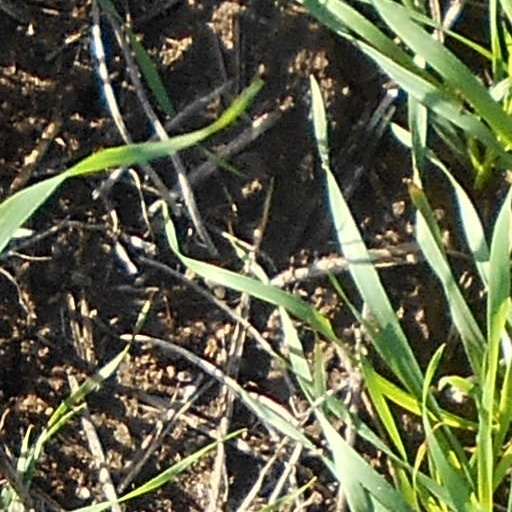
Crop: wheat